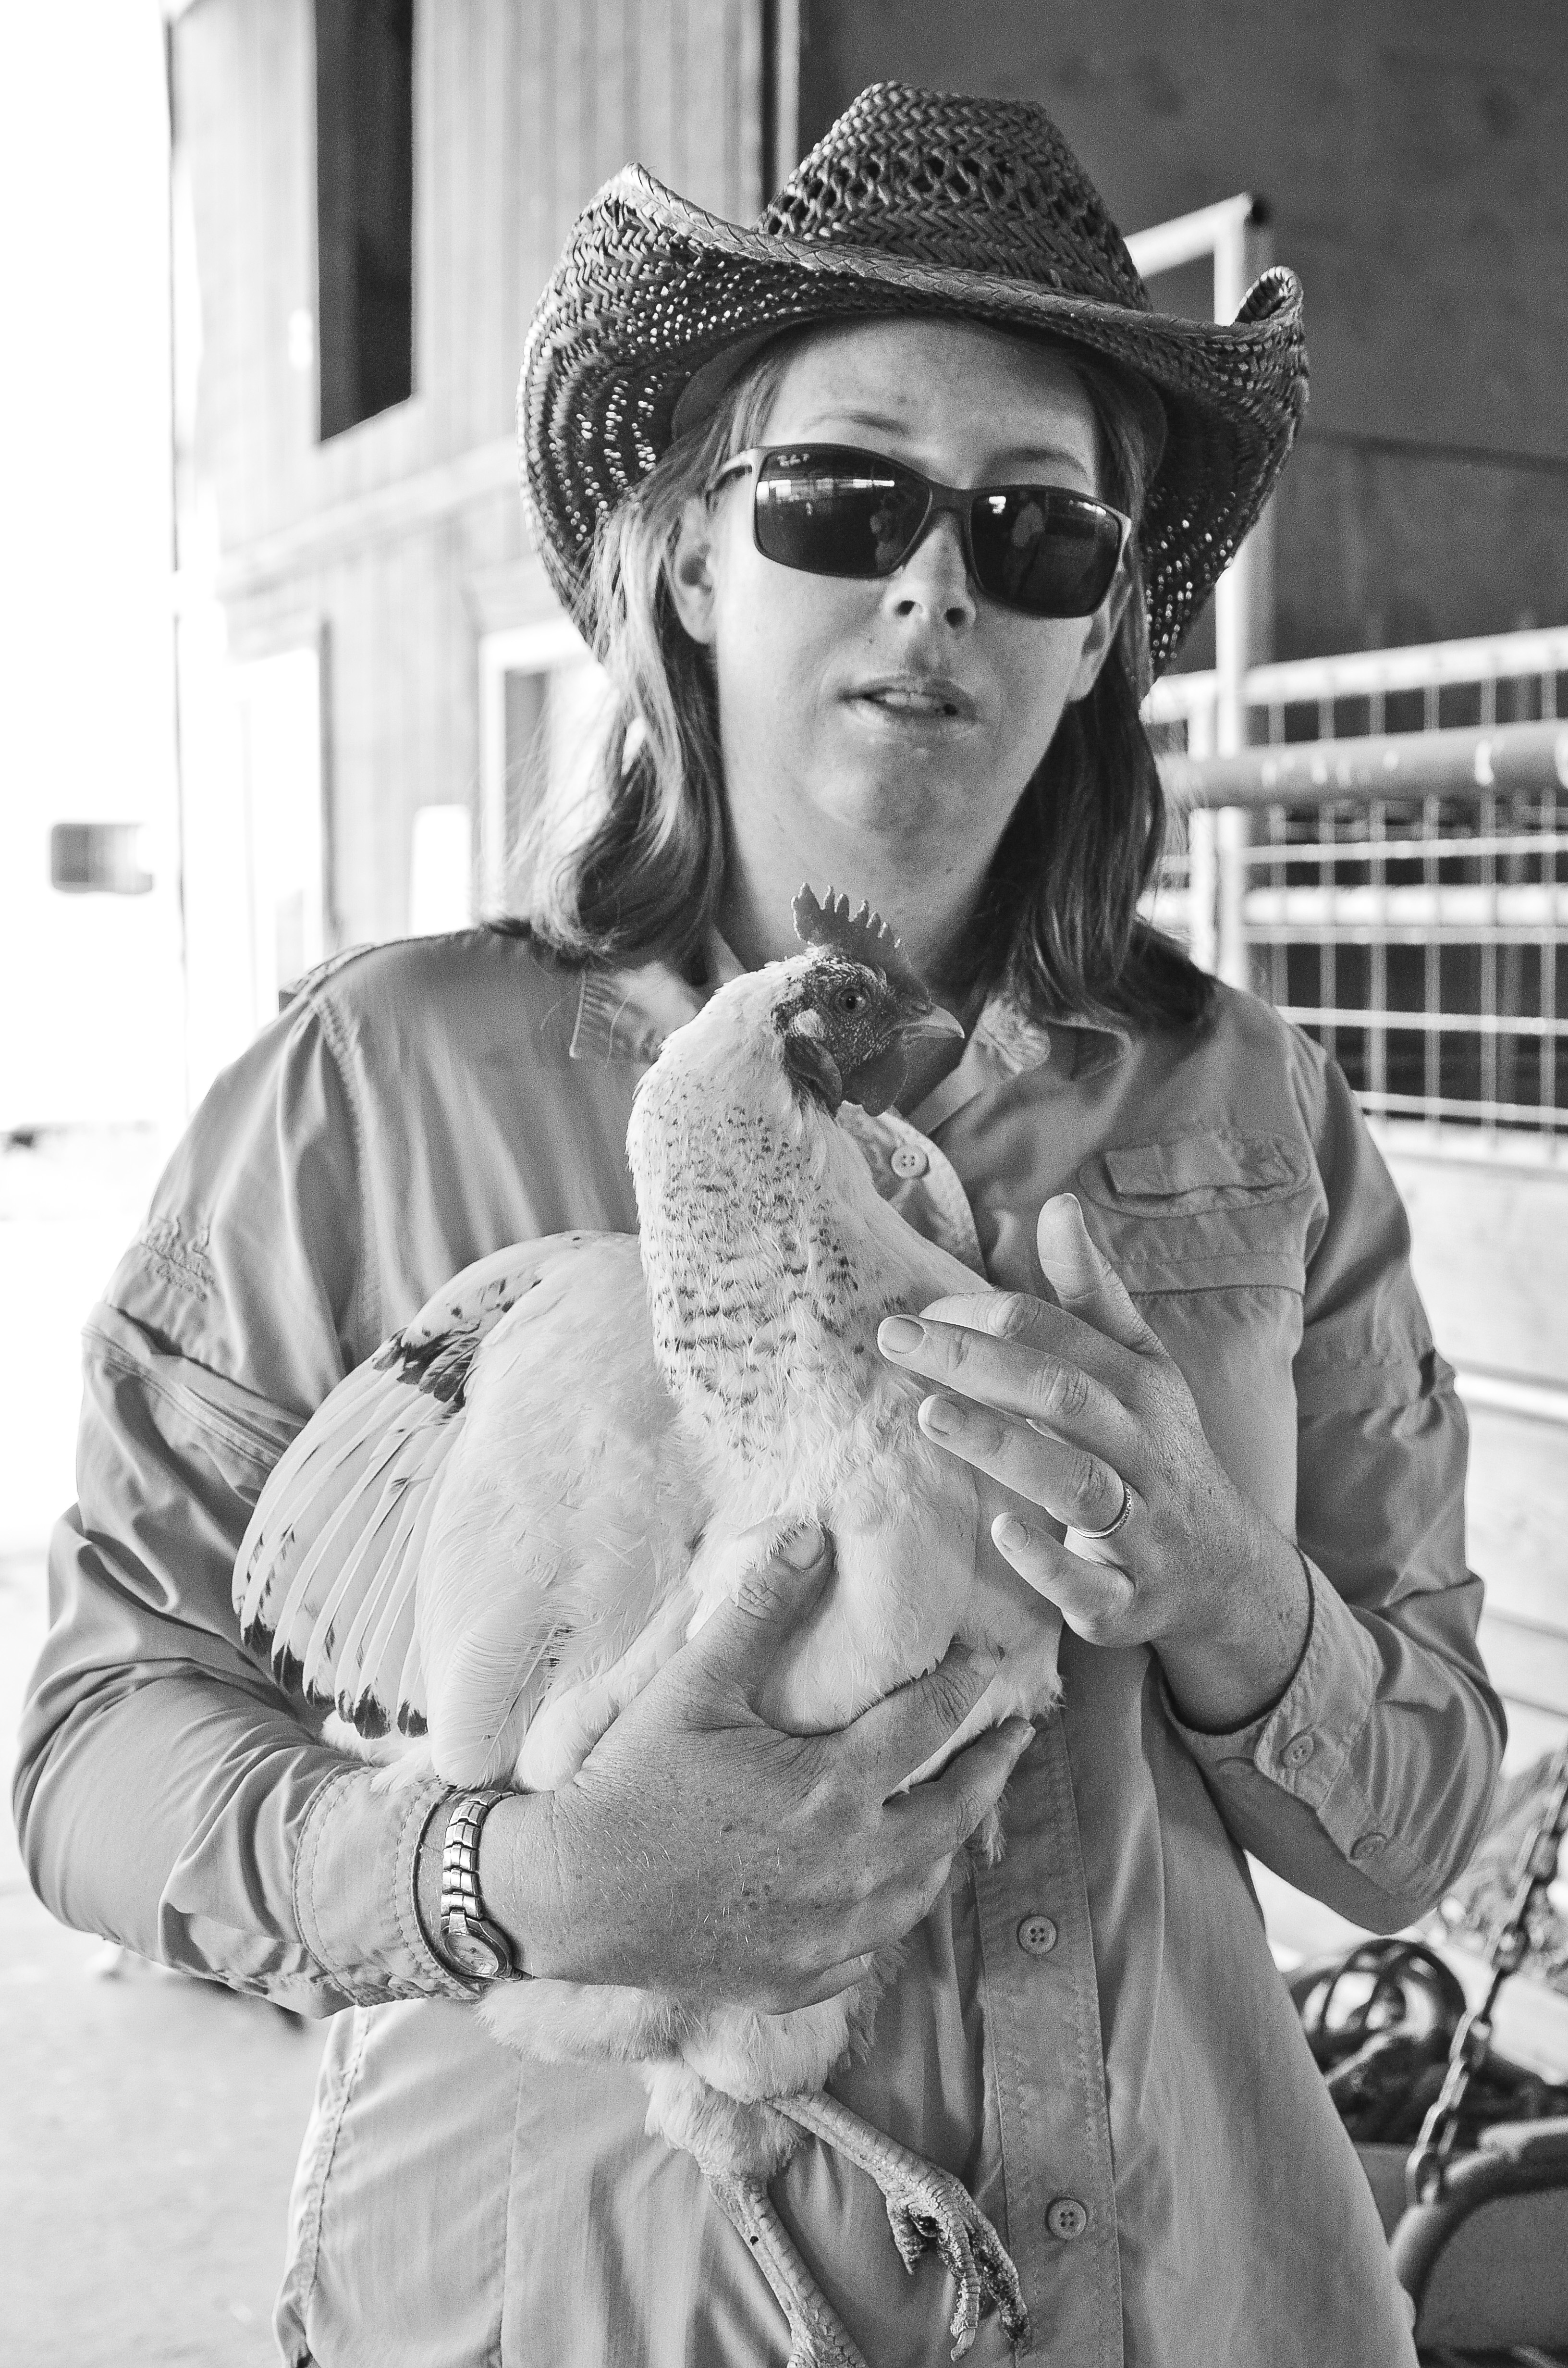
black and white, white, photography, portrait, model, hat, fashion, clothing, monochrome, dress, glasses, cap, photograph, photo shoot, monochrome photography, portrait photography